Slovenian Armed Forces

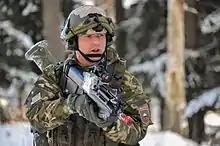
A Slovenian soldier with a FN F2000 assault rifle

After 1993, the Slovenian Armed Forces had relied on mandatory military service, with conscripts receiving 6–7 months of training. In 2003, the Slovenian Government abolished conscription and as of July 2004, the Slovenian Armed Forces had been almost completely reorganised into a professional army now based on volunteers. Currently there are approximately 7,300 active troops and approximately 1,500 in reserve, reduced from 55,000 personnel during conscription.